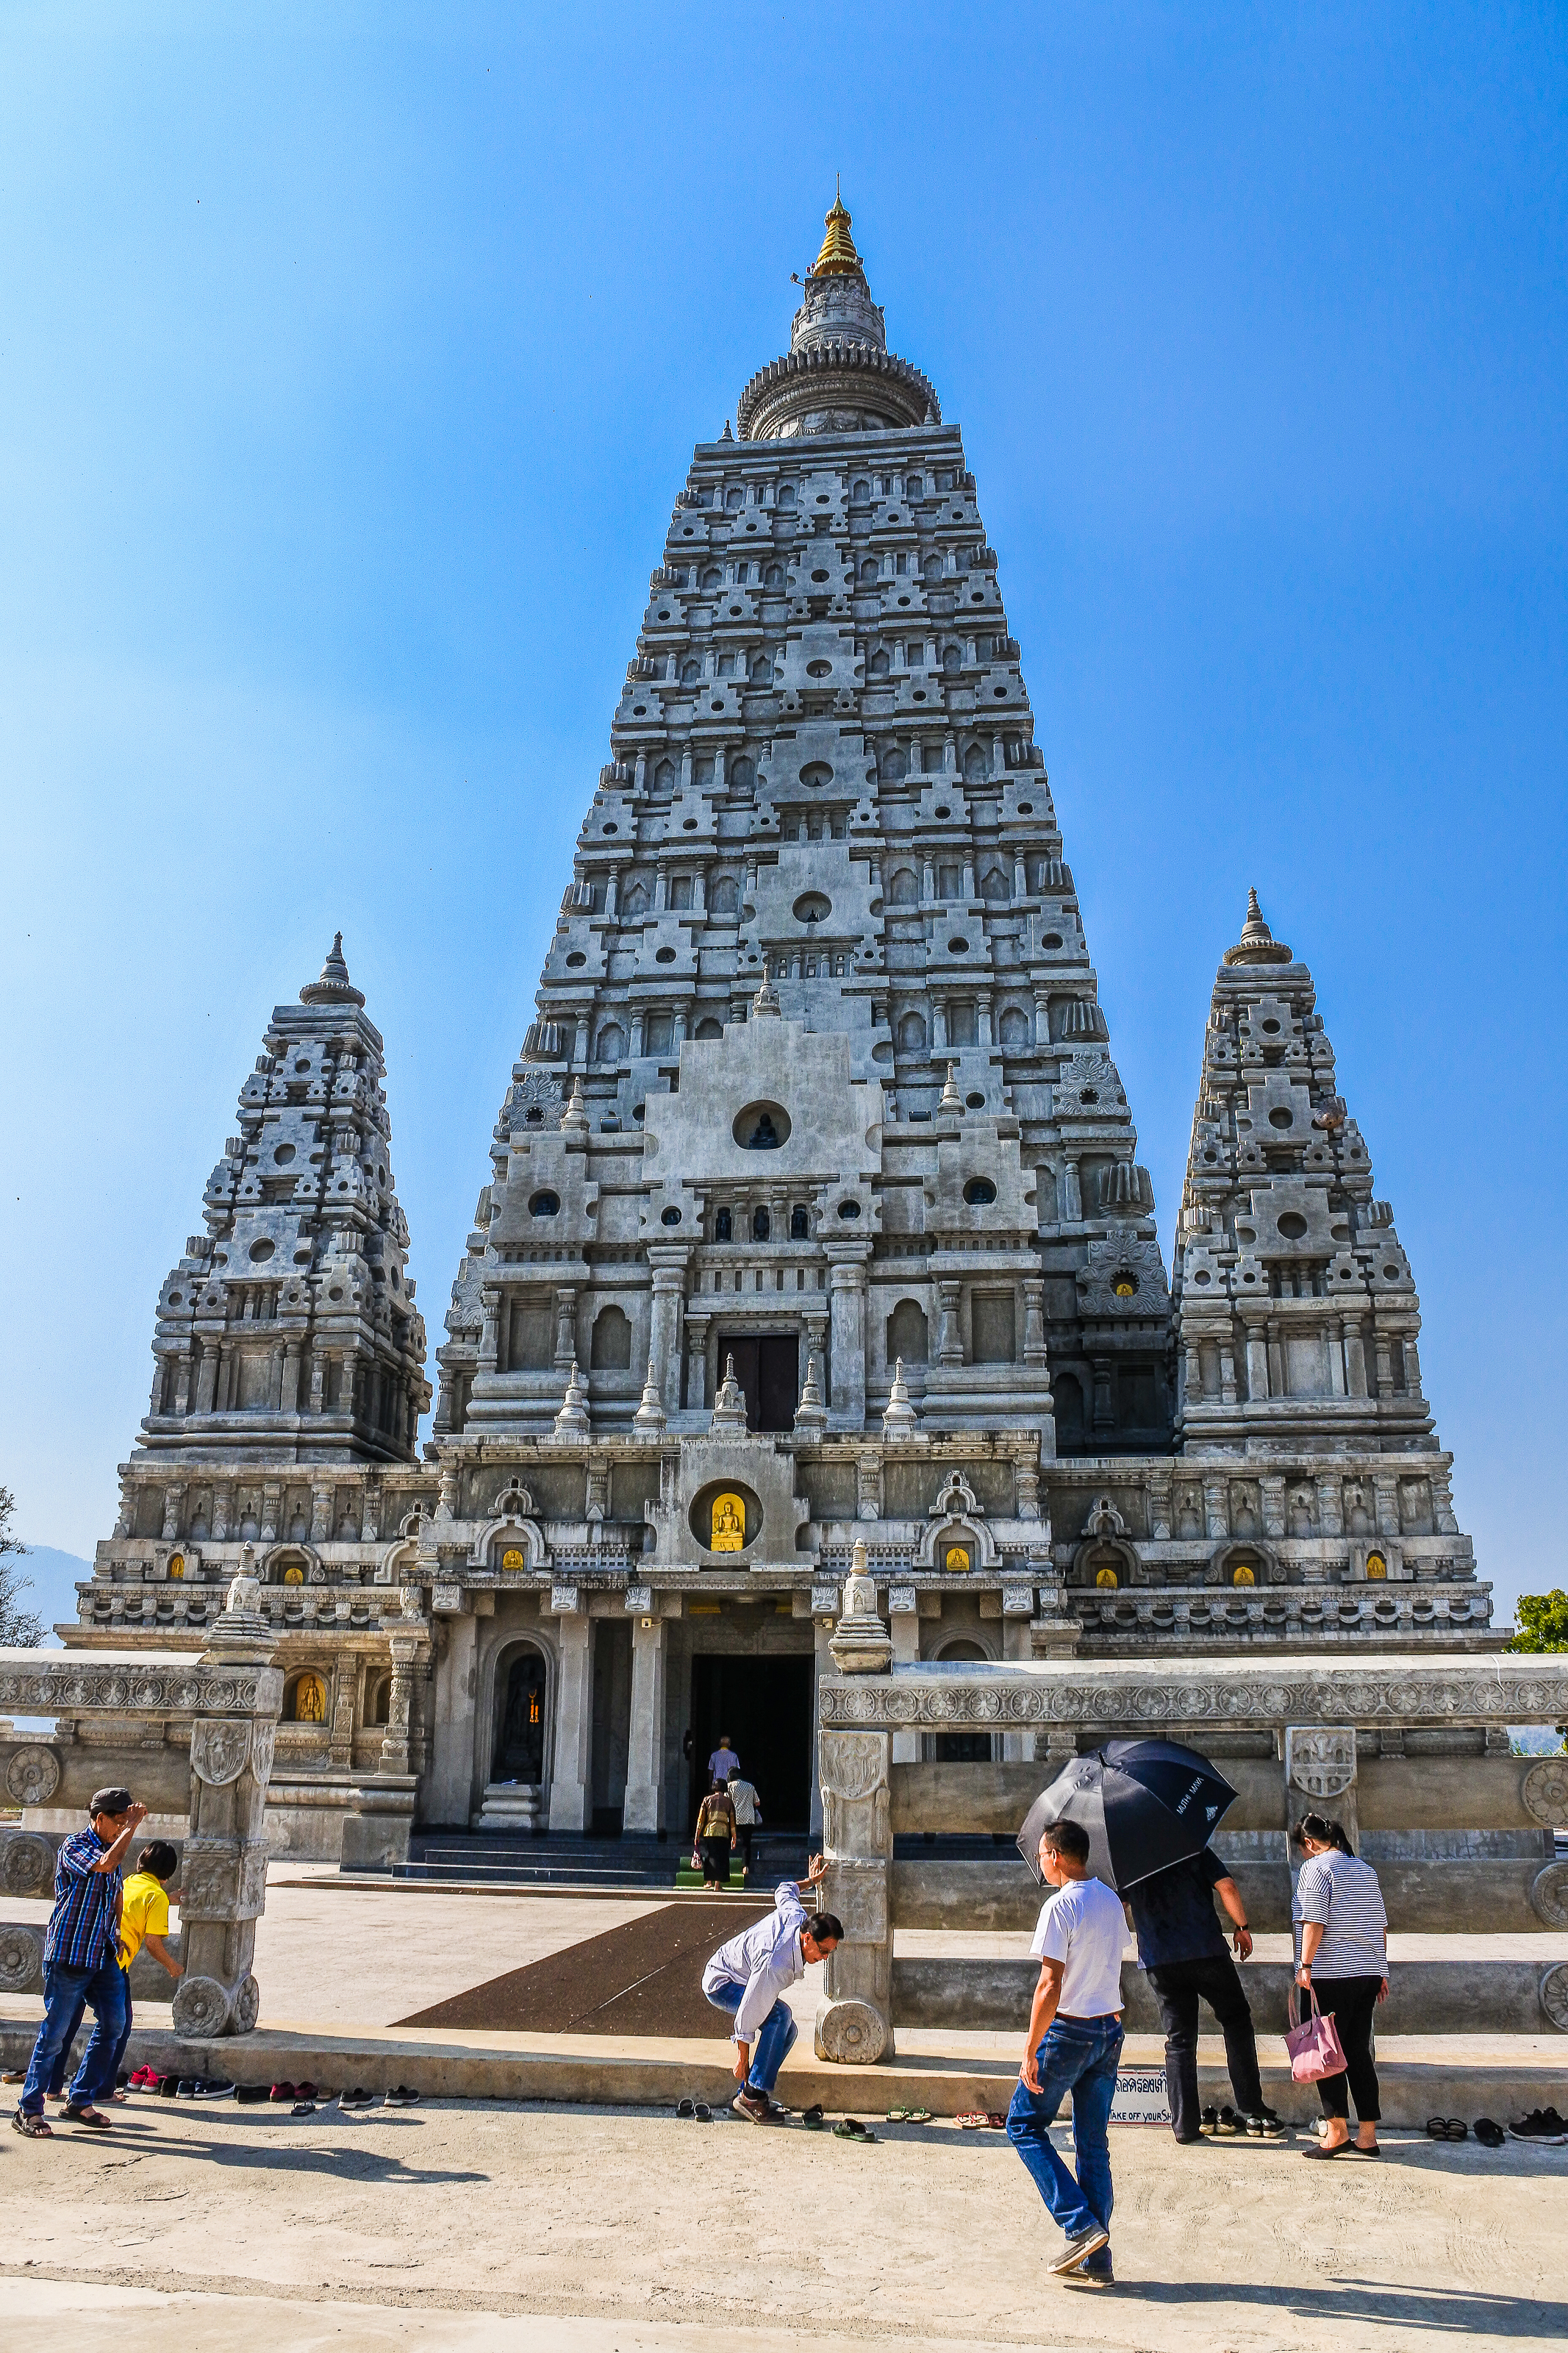
country, symbol, chedi, rural, hall, building, pray, province, buddha, thailand, entrance, tower, sky, old, buddha statue, spirituality, ancient, traditional, background, district, bodh, religious, idea, chong, tourism, image, india, gaya, design, lampang, tradition, belief, sacred, architecture, holy, asia, asian, sculpture, wat, buddhism, monk, religion, pagoda, monastery, culture, buddhist, temple, gate, kham, travel, hindu temple, landmark, historic site, place of worship, unesco world heritage site, ancient history, pilgrimage, tourist attraction, spire, vacation, national historic landmark, leisure, archaeological site, facade